Villarreal CF

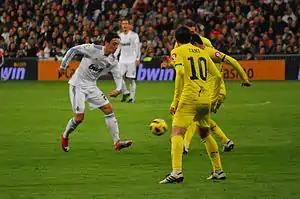
Real Madrid vs. Villarreal in 2011

Despite finishing outside of a European qualifying spot in the domestic league, Villarreal was given a place in the qualifying round of the 2010–11 UEFA Europa League after UEFA determined that Mallorca's financial irregularities precluded them from taking part in the tournament.